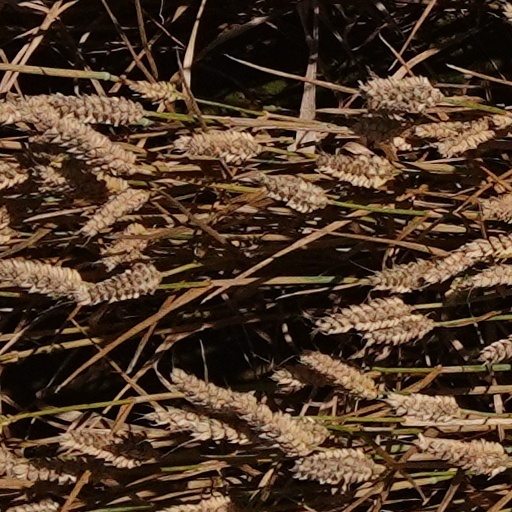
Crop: wheat